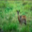
Label: deer